Sky position (RA, Dec in degrees): 357.825, 2.391
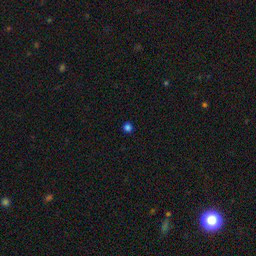
Galaxy morphology: Round Smooth Galaxies